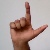
The image shows a hand gesture representing the letter 'L' in Indian Sign Language.